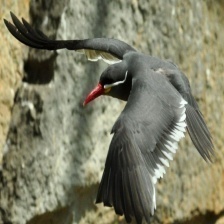
Species: INCA TERN
Scientific name: LAROSTERNA INCA